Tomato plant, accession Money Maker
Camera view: vertical (180 deg); turntable rotation: 60 degrees
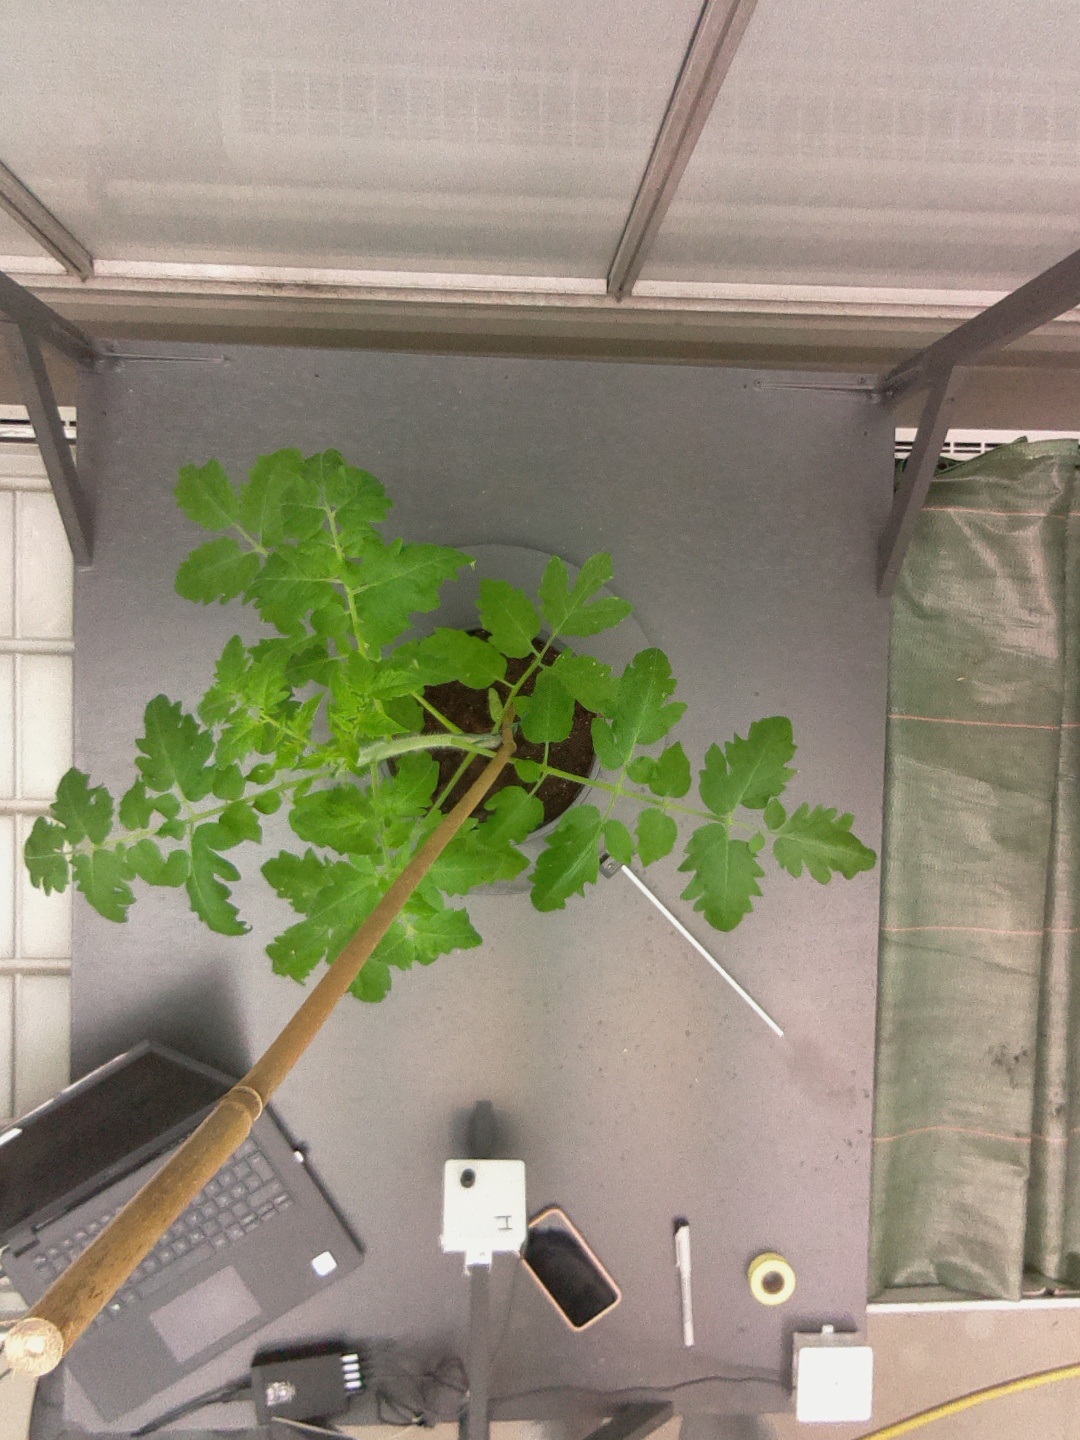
BBCH growth stage 14: 8 of true leaves visible